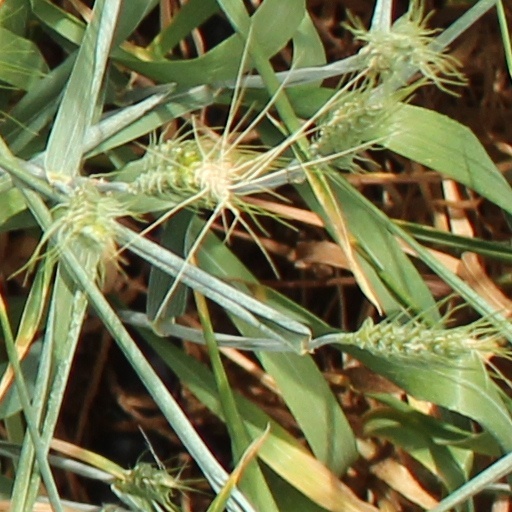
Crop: wheat